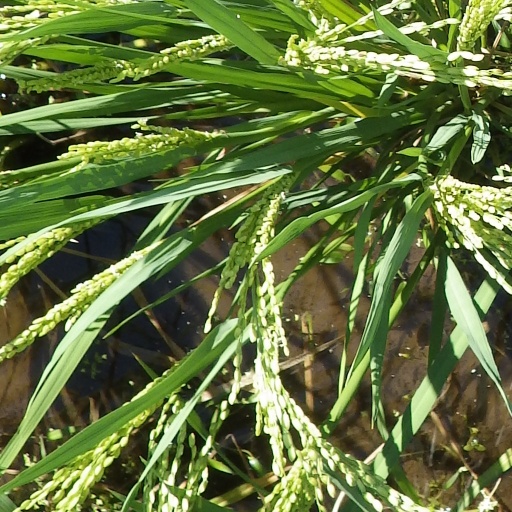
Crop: rice